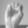
ASL letter: E